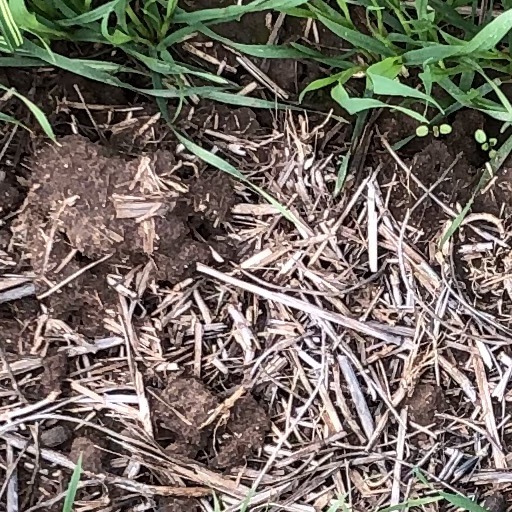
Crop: wheat